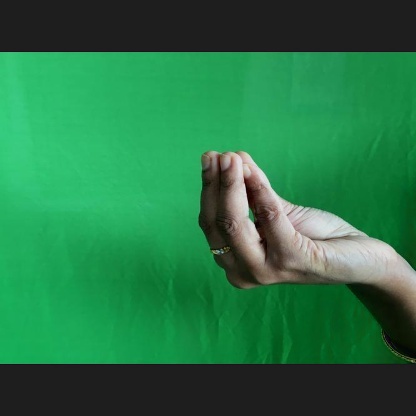
Mudra: Mukulam